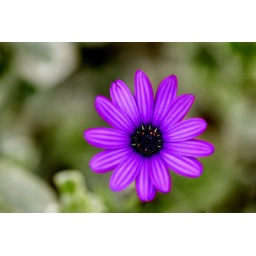
... growing off by itself ... sometimes I think one perfect bloom is better than a whole field of flowers